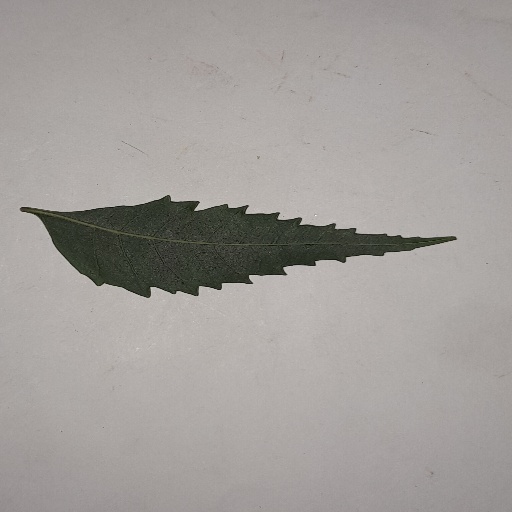
Species: Neem
Leaf condition: Healthy Leaf